Marxism–Leninism

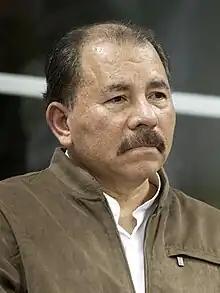
Daniel Ortega led the Sandinista National Liberation Front to victory in the Nicaraguan Revolution in 1979.

Elsewhere, the successful October Revolution in Russia had facilitated the German Revolution of 1918–1919 and revolutions and interventions in Hungary (1918–1920) which produced the First Hungarian Republic and the Hungarian Soviet Republic. In Berlin, the German government aided by Freikorps units fought and defeated the Spartacist uprising which began as a general strike. In Munich, the local Freikorps fought and defeated the Bavarian Soviet Republic. In Hungary, the disorganised workers who had proclaimed the Hungarian Soviet Republic were fought and defeated by the royal armies of the Kingdom of Romania and the Kingdom of Yugoslavia as well as the army of the First Republic of Czechoslovakia. These communist forces were soon crushed by anti-communist forces and attempts to create an international communist revolution failed. However, a successful revolution occurred in Asia, when the Mongolian Revolution of 1921 established the Mongolian People's Republic (1924–1992). The percentage of Bolshevik delegates in the All-Russian Congress of Soviets increased from 13%, at the first congress in July 1917, to 66%, at the fifth congress in 1918.